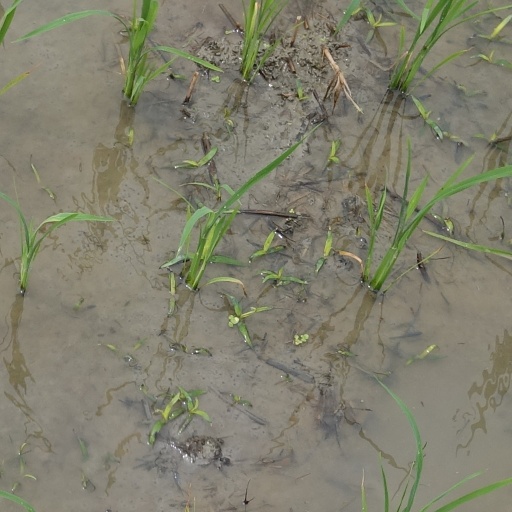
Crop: rice